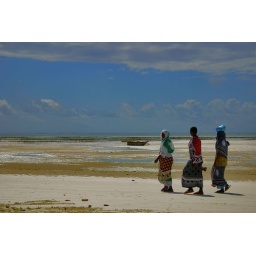
Women walking on the beach in Zanzibar